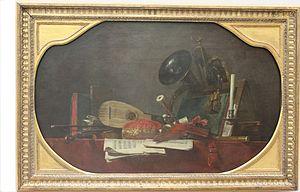
Les Attributs des arts, Les Attributs de la musique et Les Attributs des sciences sont trois tableaux de Jean Siméon Chardin, peints en 1765. Les deux premiers sont exposés au Musée du Louvre.